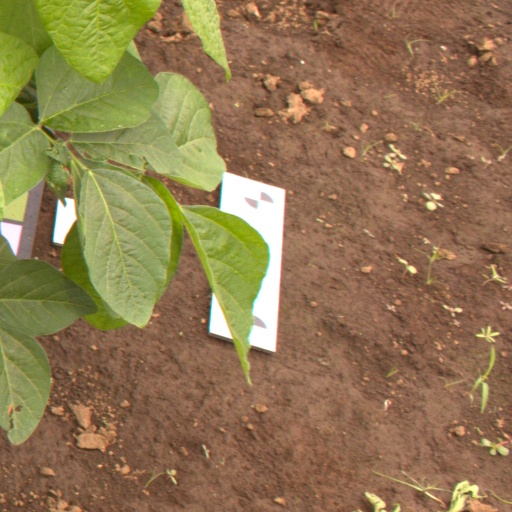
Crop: soybean